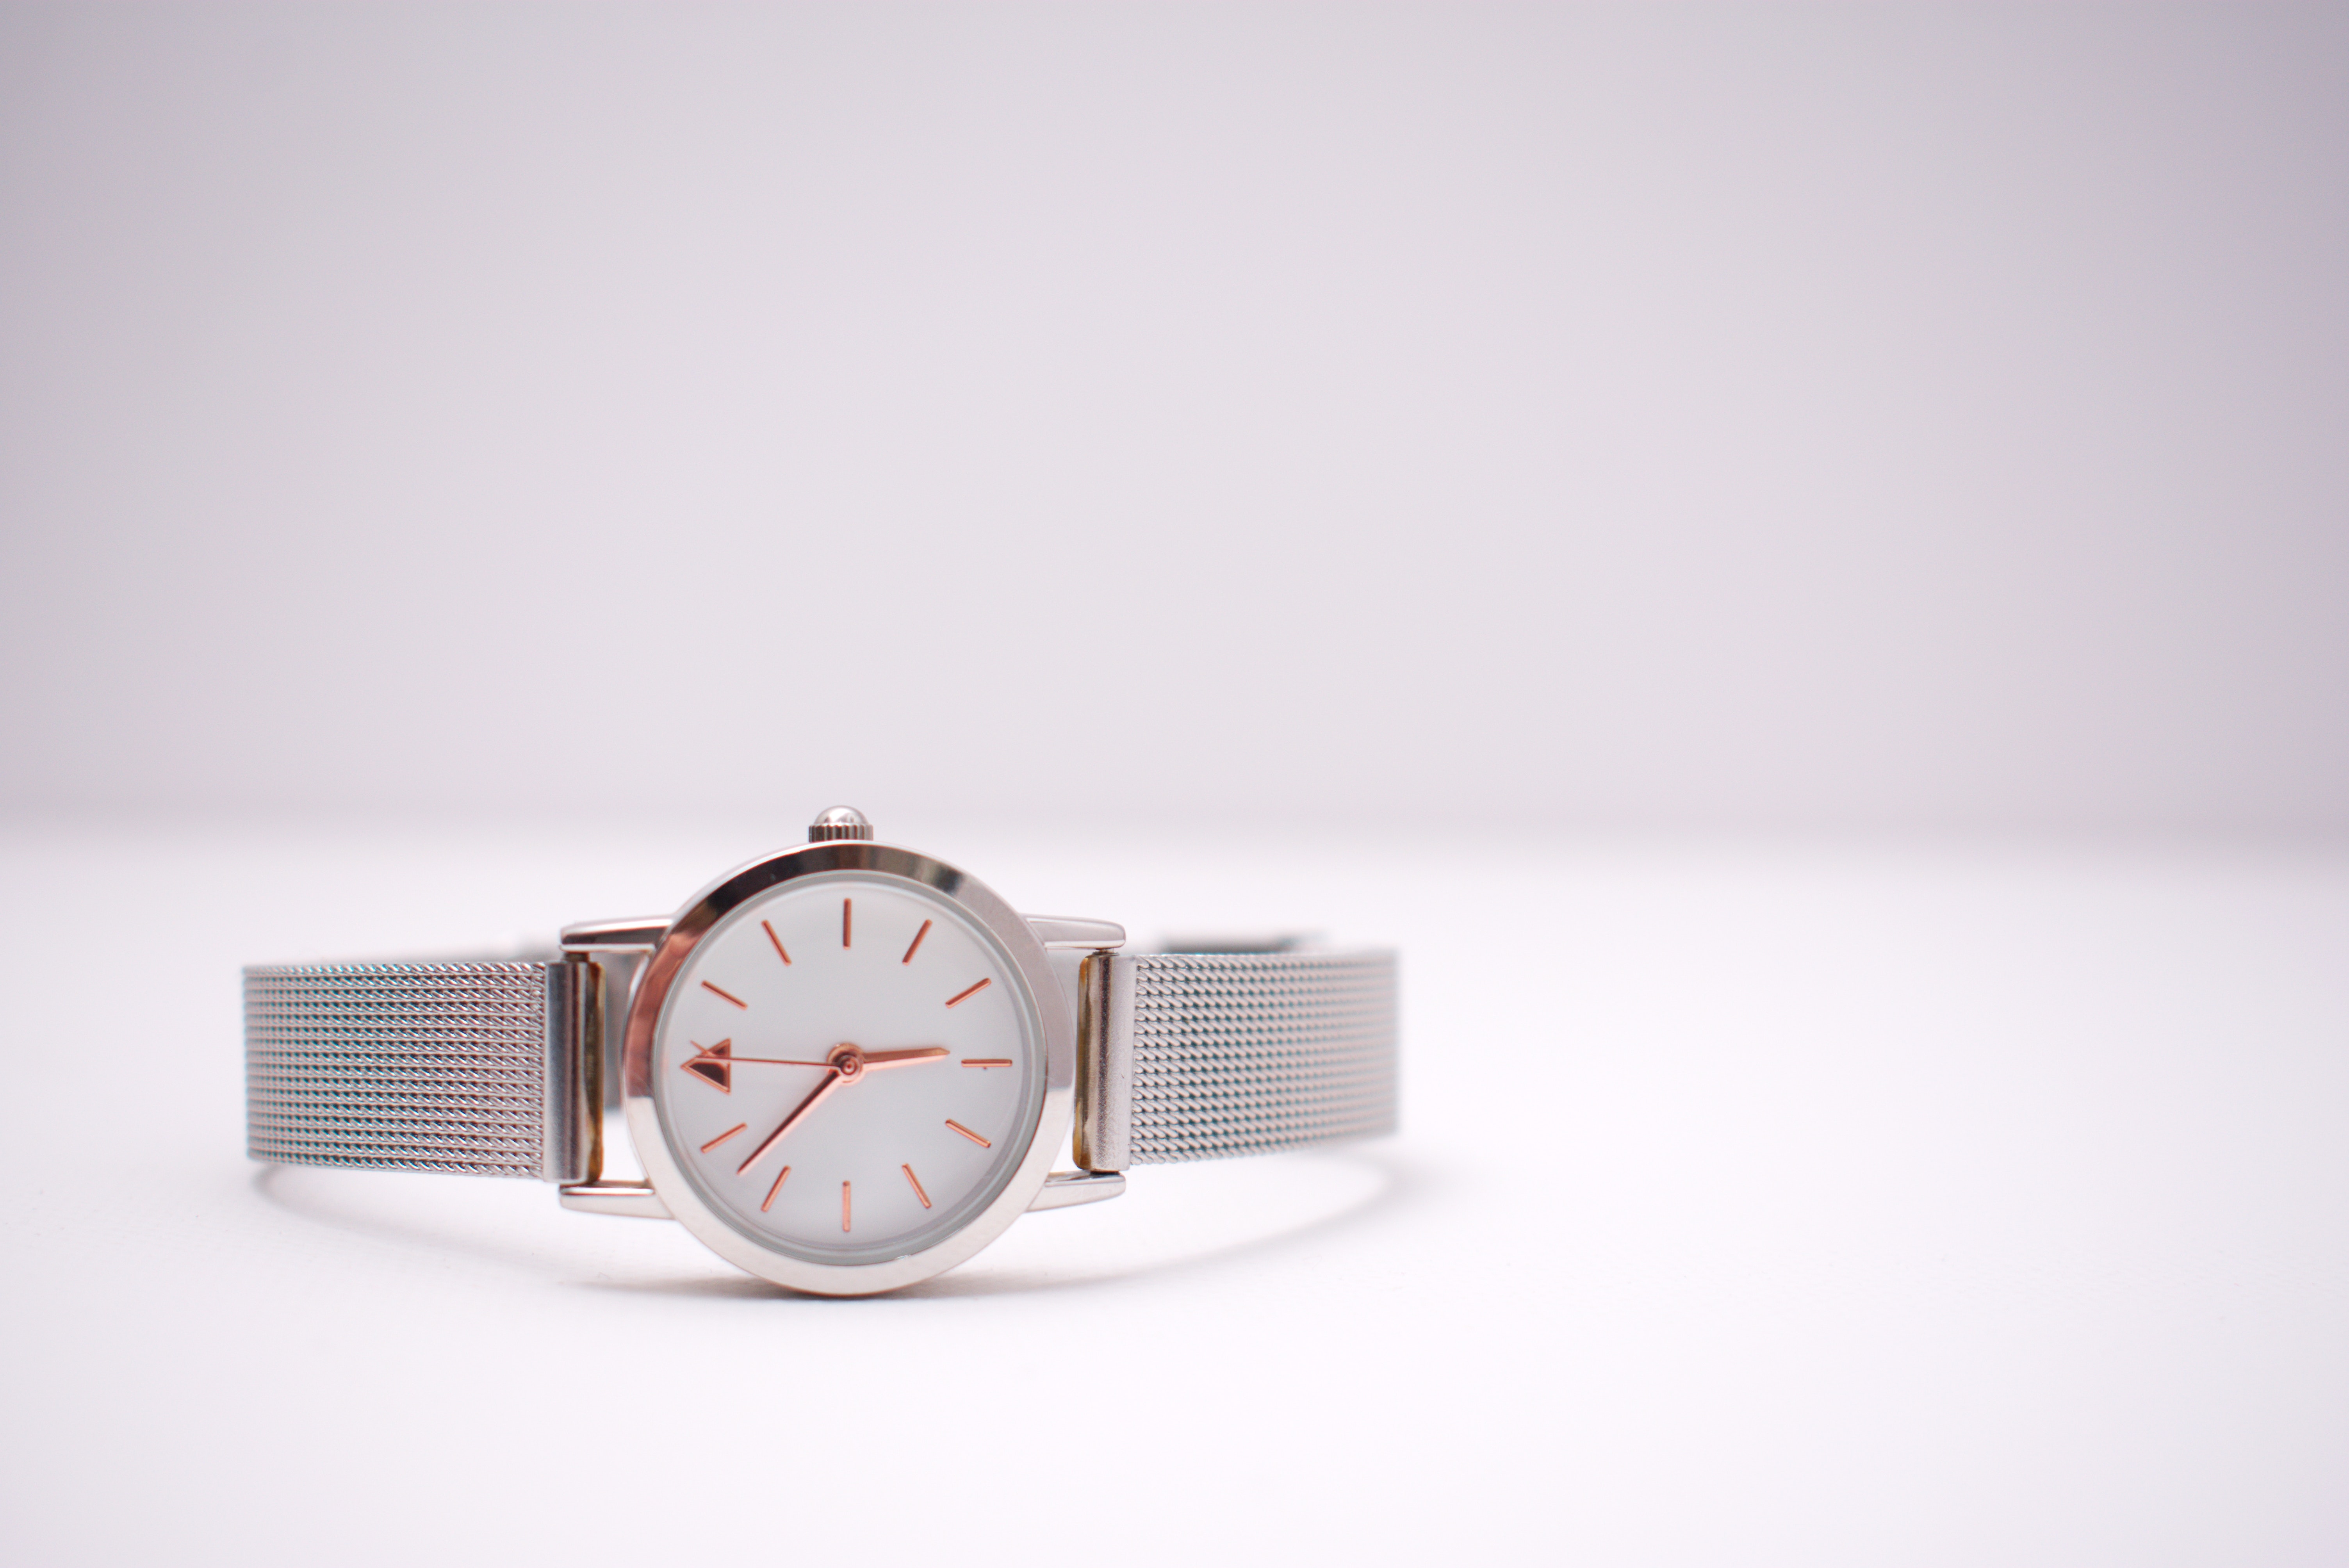
Analog watch, watch, white, watch accessory, fashion accessory, jewellery, silver, strap, Material property, brand, metal, still life photography